Pau, Pyrénées-Atlantiques

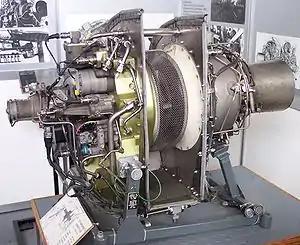
Arrius helicopter engine

Pau experienced an important economic boom based on the discovery of the giant deposit of natural gas in Lacq. Discovered in the 1950s (by engineer Jean Féger), it was then the largest terrestrial deposit of gas in Europe and helped France to be self-sufficient in gas for almost thirty years. The "Société Nationale des Pétroles d'Aquitaine" (SNPA) was born at Lacq in 1941, after merger with ELF in 1976 it became part of the Elf Aquitaine group, then Total during its integration into the Group TotalFinaElf (in Lacq, known now the SNEAP, Société Nationale Elf Aquitaine Production). Oil and focussed businesses (Total Exploration Production France, TotalEnergies, Total infrastructure Gaz France (TIGF), Schlumberger, Halliburton) and chemical (Arkema, Air Liquide) settled in Pau or the surrounding area (in Lacq at the Chemparc chemical park but also in Pardies and Artix).